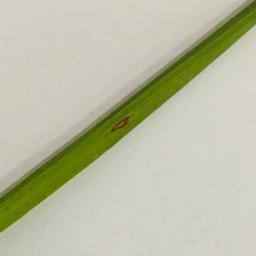
Label: Rice___Leaf_Blast